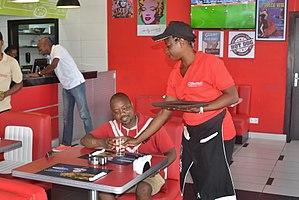
une serveuse dans un restaurant d'Abidjan This is an image of ""African people at work"" from Ivory Coast"
Un serveur est un employé qualifié dans les cafés, les restaurants ou tout autre établissement de restauration. Son nom indique qu'il est au service des clients ; il a en conséquence plusieurs rôles, complémentaires à ceux du maître d'hôtel.